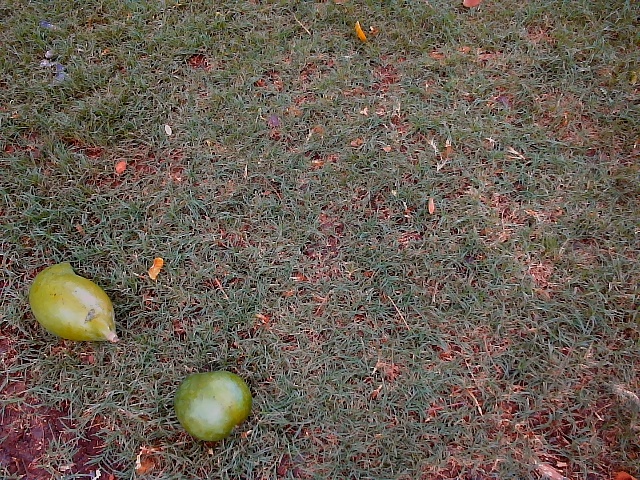
Label: Raw_Mango